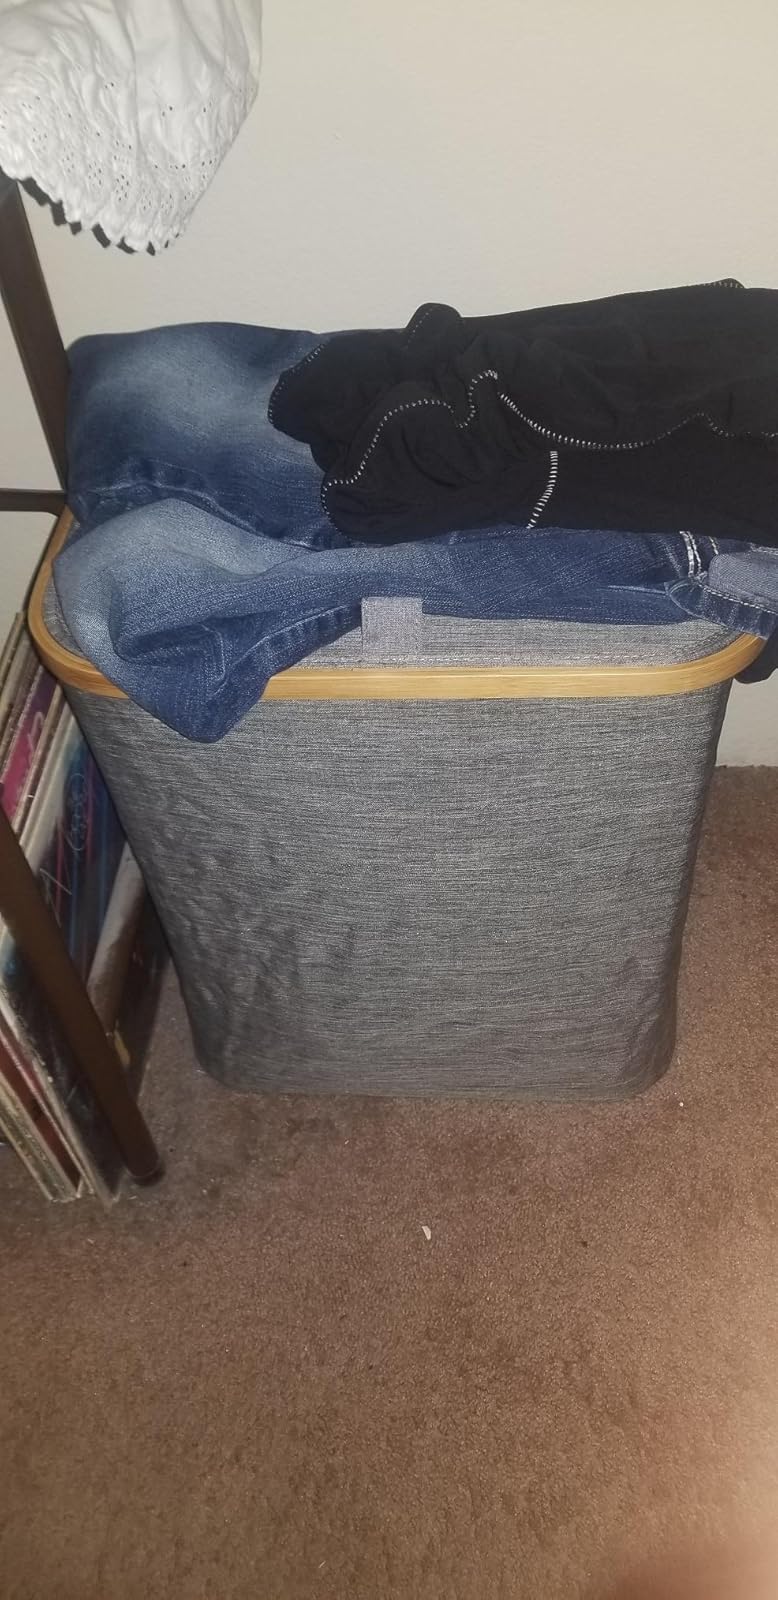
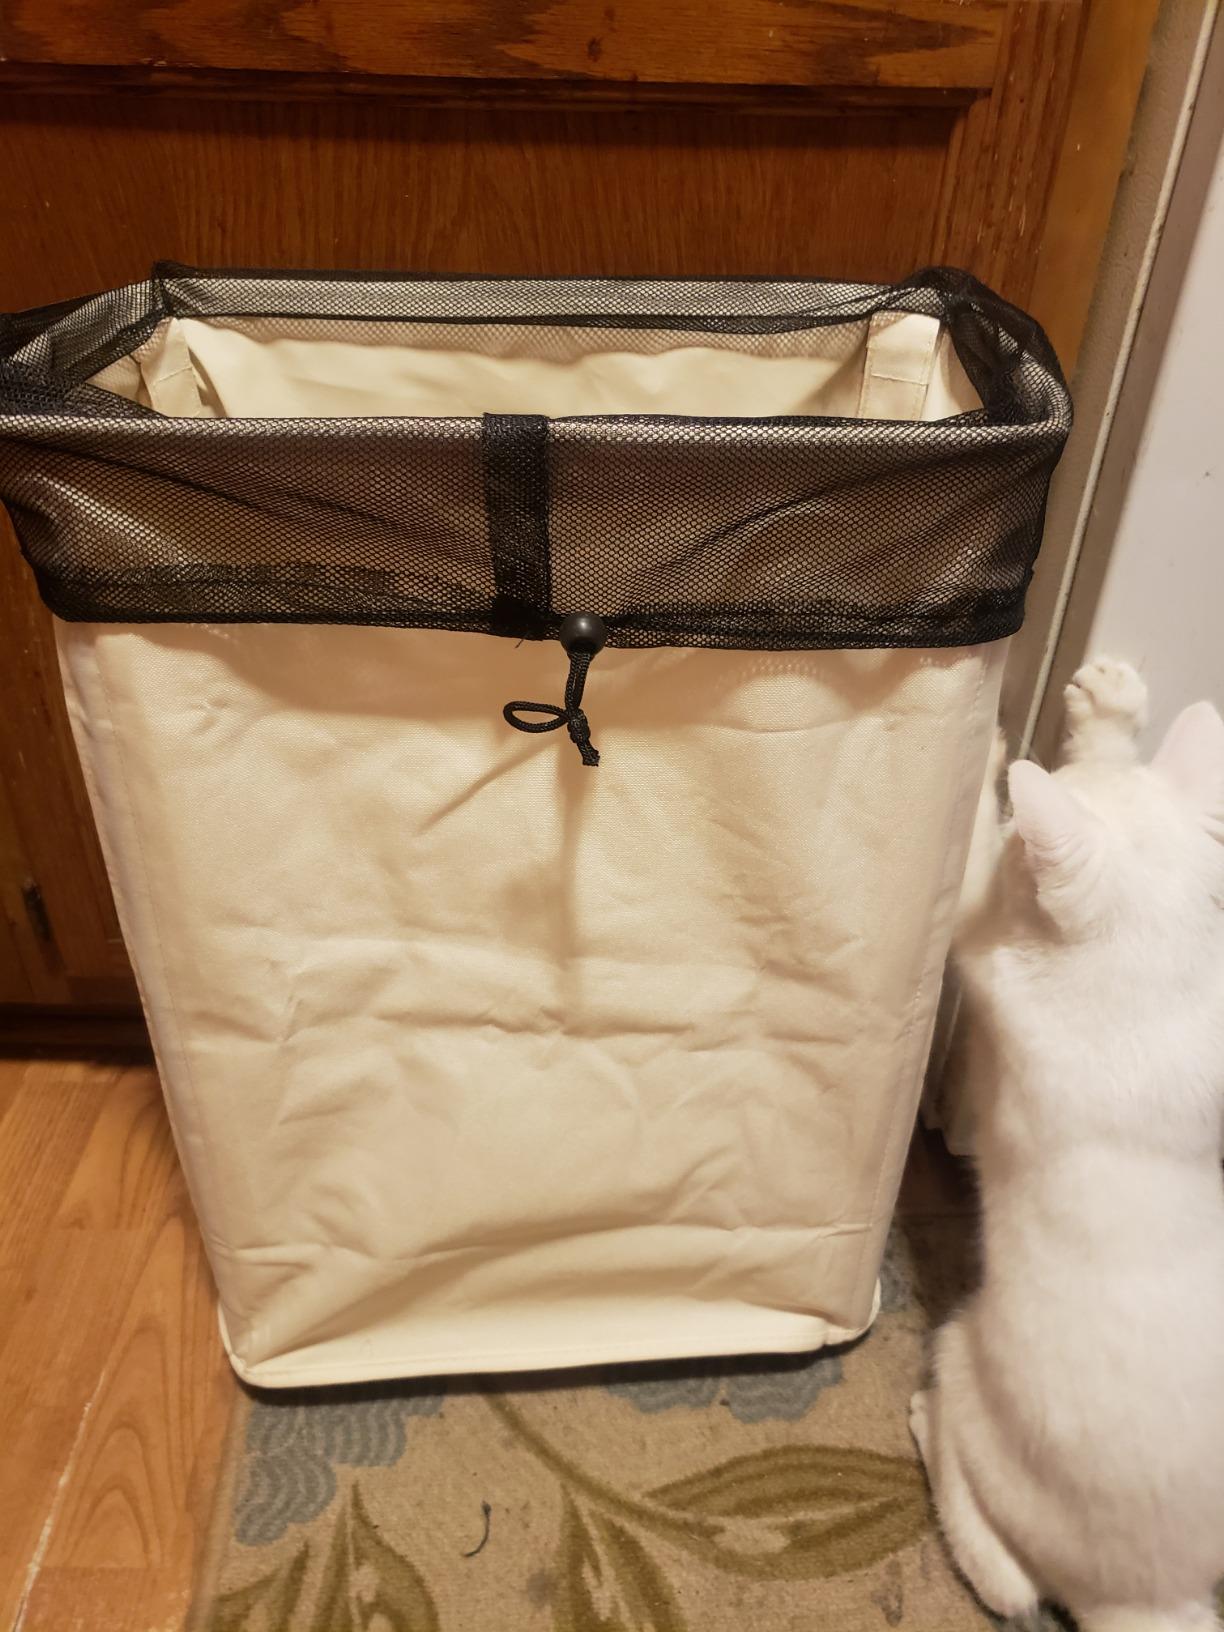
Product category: items_hamper
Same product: no